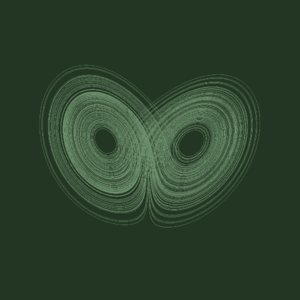
En mathématiques, le théorème de Poincaré-Bendixson est un résultat qualitatif sur les équations différentielles. Il concerne les équations du type : x' = f(x) où f est une fonction continument dérivable, du plan réel dans lui-même et définie sur un ouvert Ω. Le théorème indique que si une solution maximale reste bornée, alors soit elle converge, soit son comportement asymptotique est celui d'une fonction périodique. Autrement dit, le plan est trop étroit pour admettre comme solutions d'équations de type, des trajectoires chaotiques.